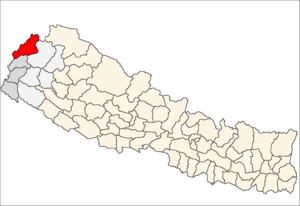
Darchula District
Darchula District i Mahakali Zone (grå) i Far-Western Development Region (grå + lysegrå)
Darchula District er et af Nepals 75 administrative og politiske regioner, betegnet distrikter. Darchula er et bjerg-distrikt, som ligger i Mahakali Zone i Far-Western Development Region.